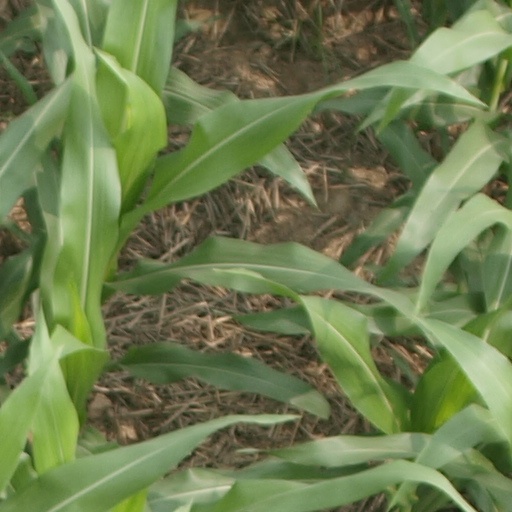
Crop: maize; corn